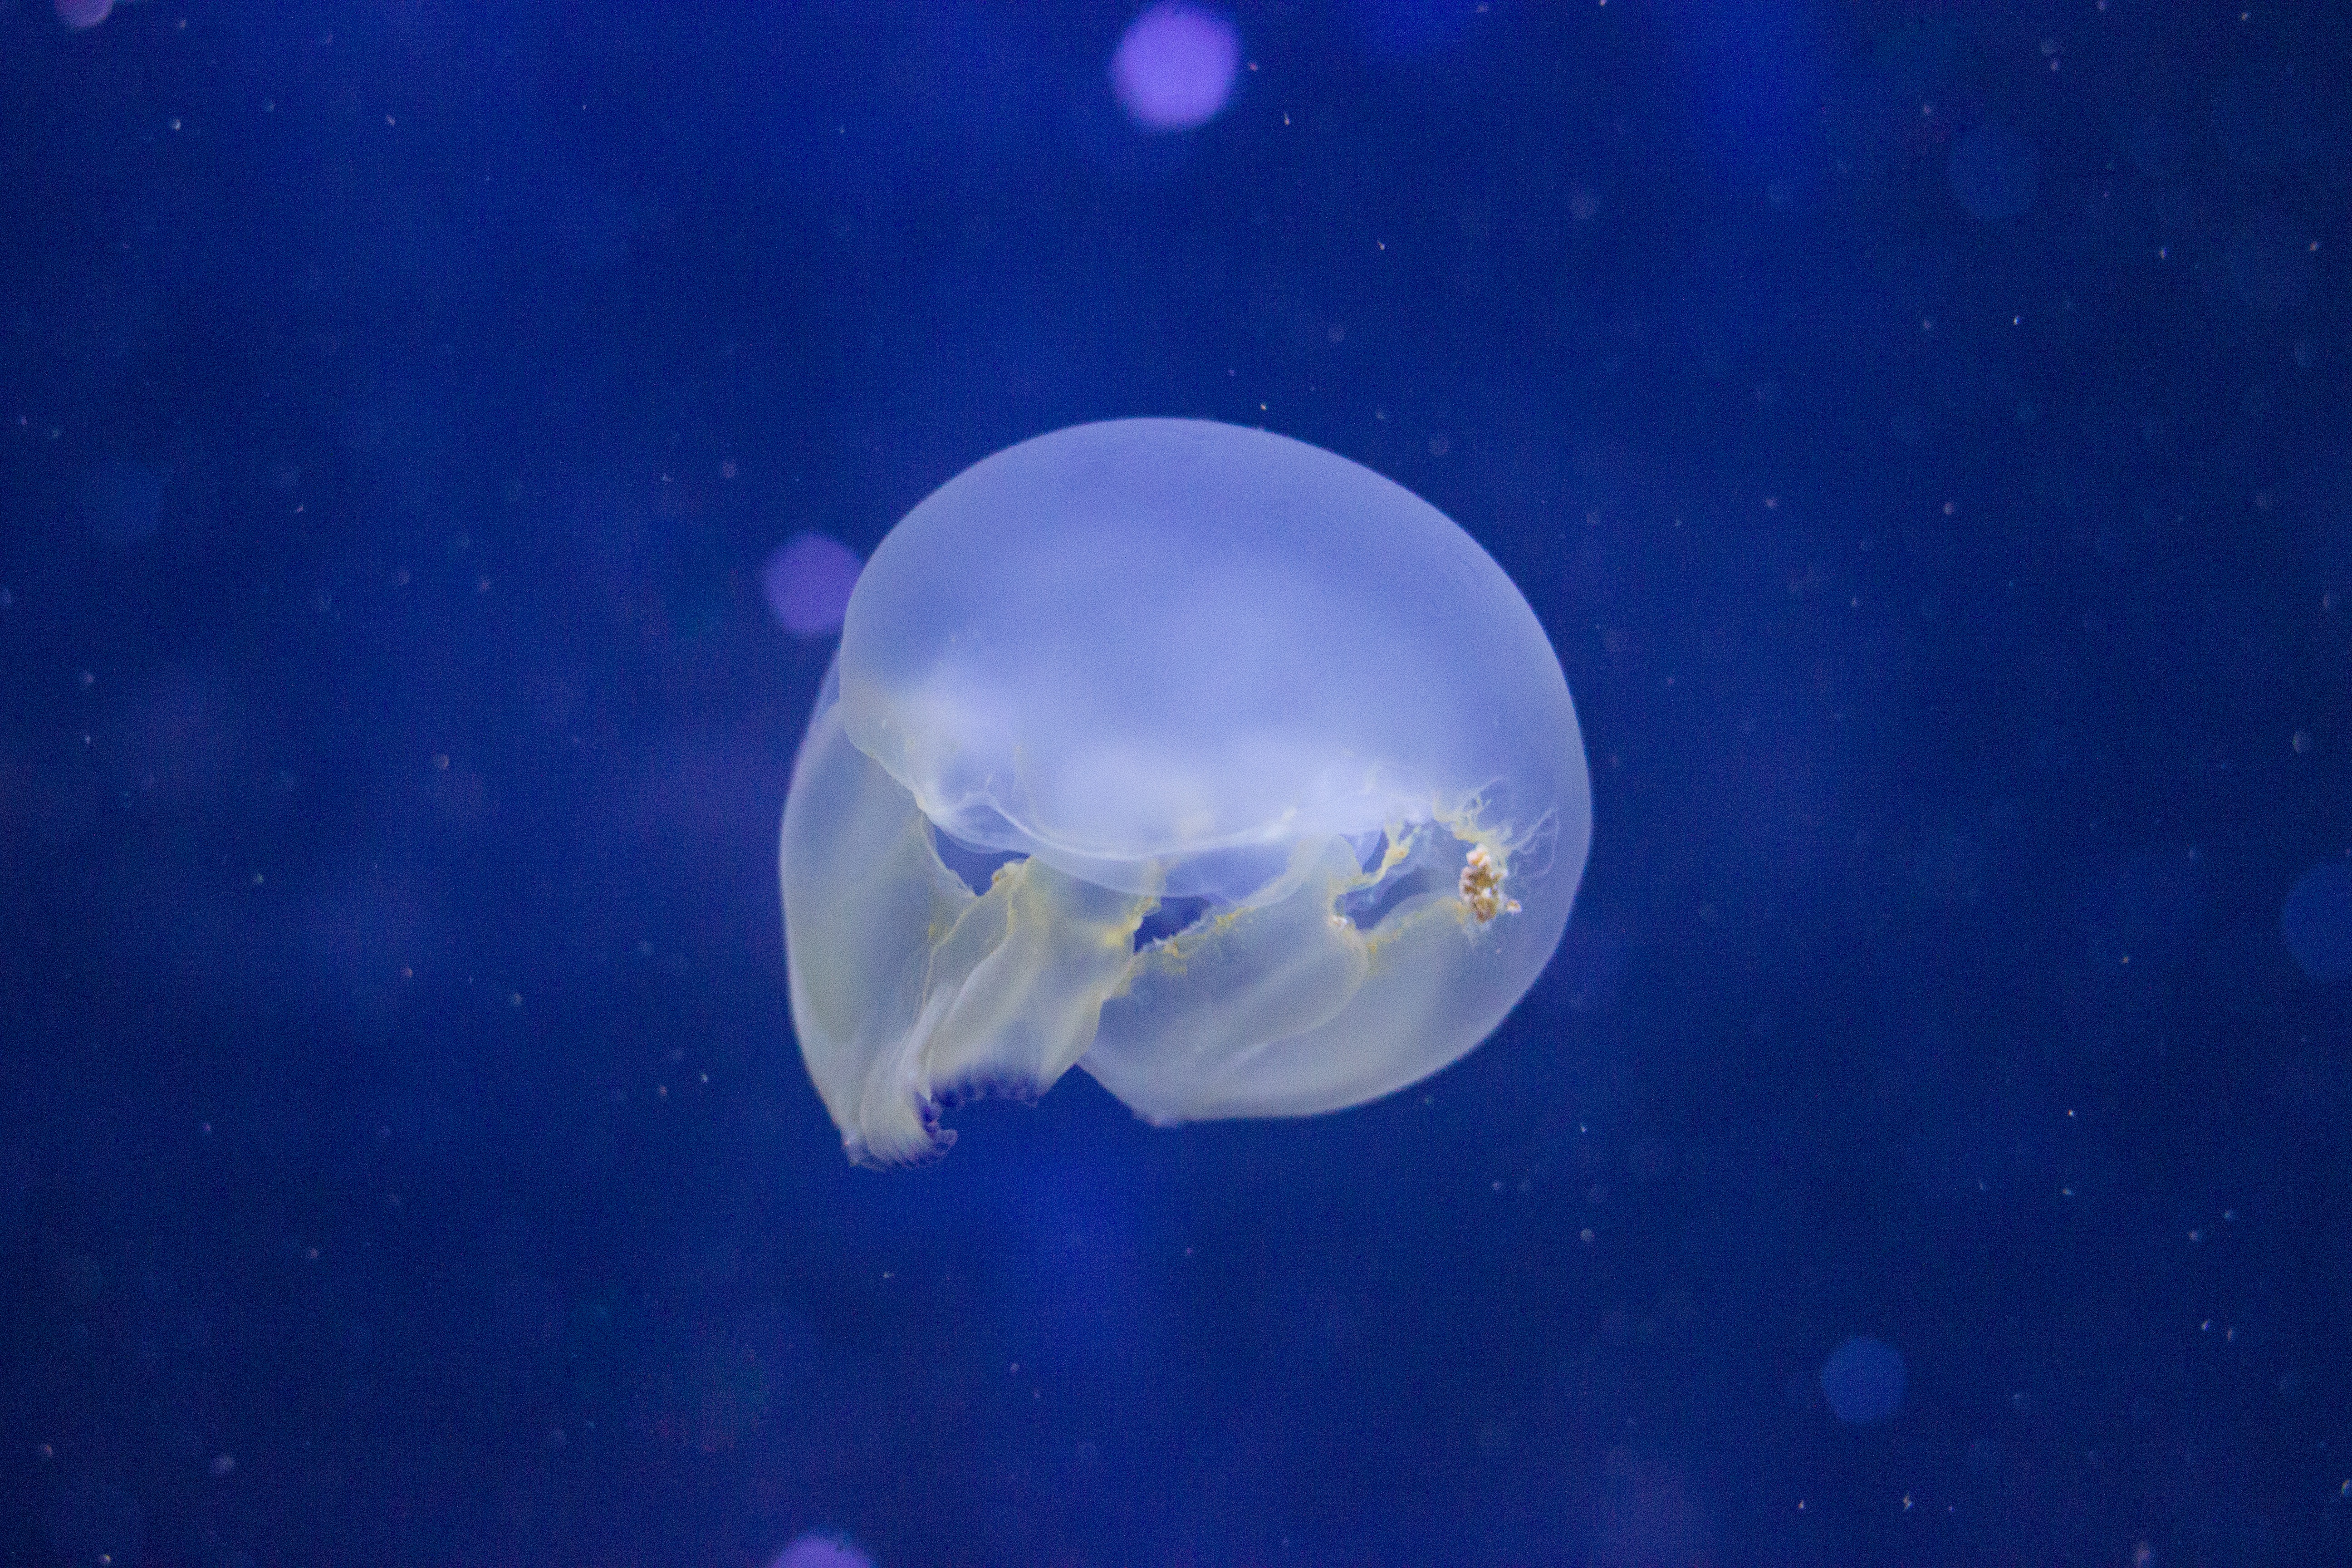
biology, jellyfish, invertebrate, cnidaria, organism, marine biology, marine invertebrates